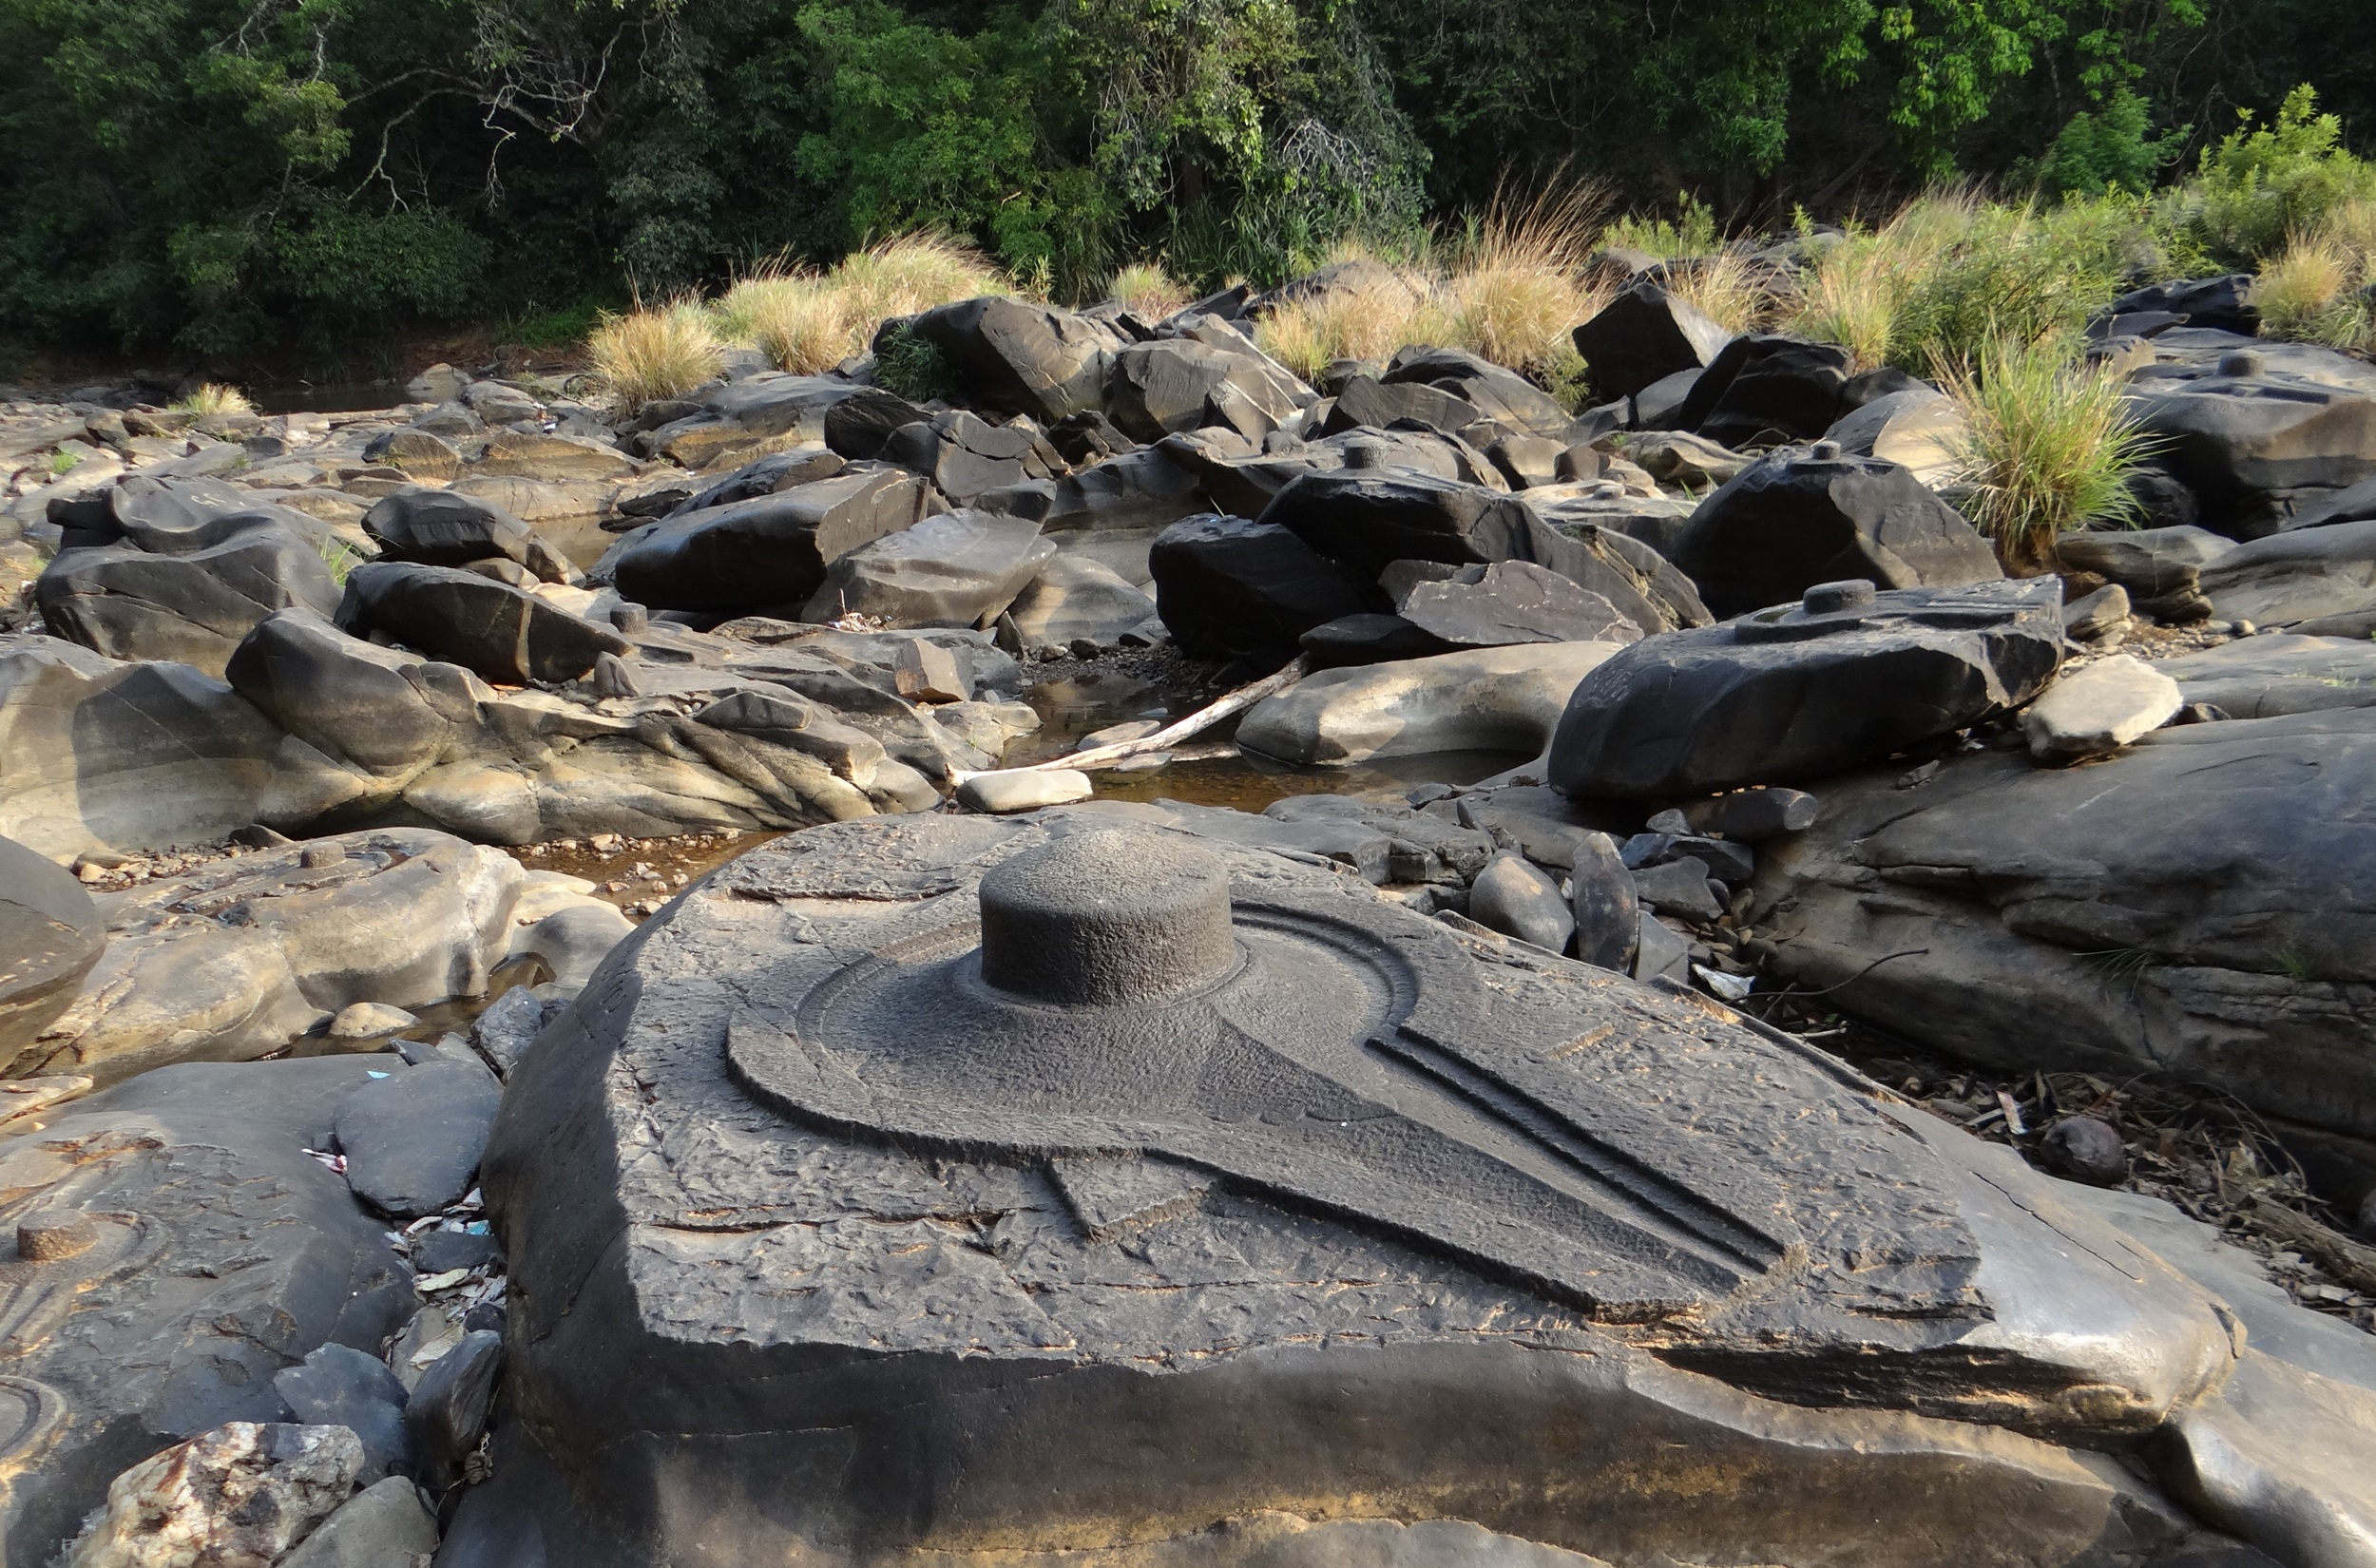
rock, wilderness, stone, pond, stream, symbol, rapid, religion, material, river bed, spiritual, body of water, religious, geology, carvings, boulder, sculptures, india, water feature, spirituality, karnataka, hinduism, scattered, western ghats, lingam, sahasralinga, shalmala